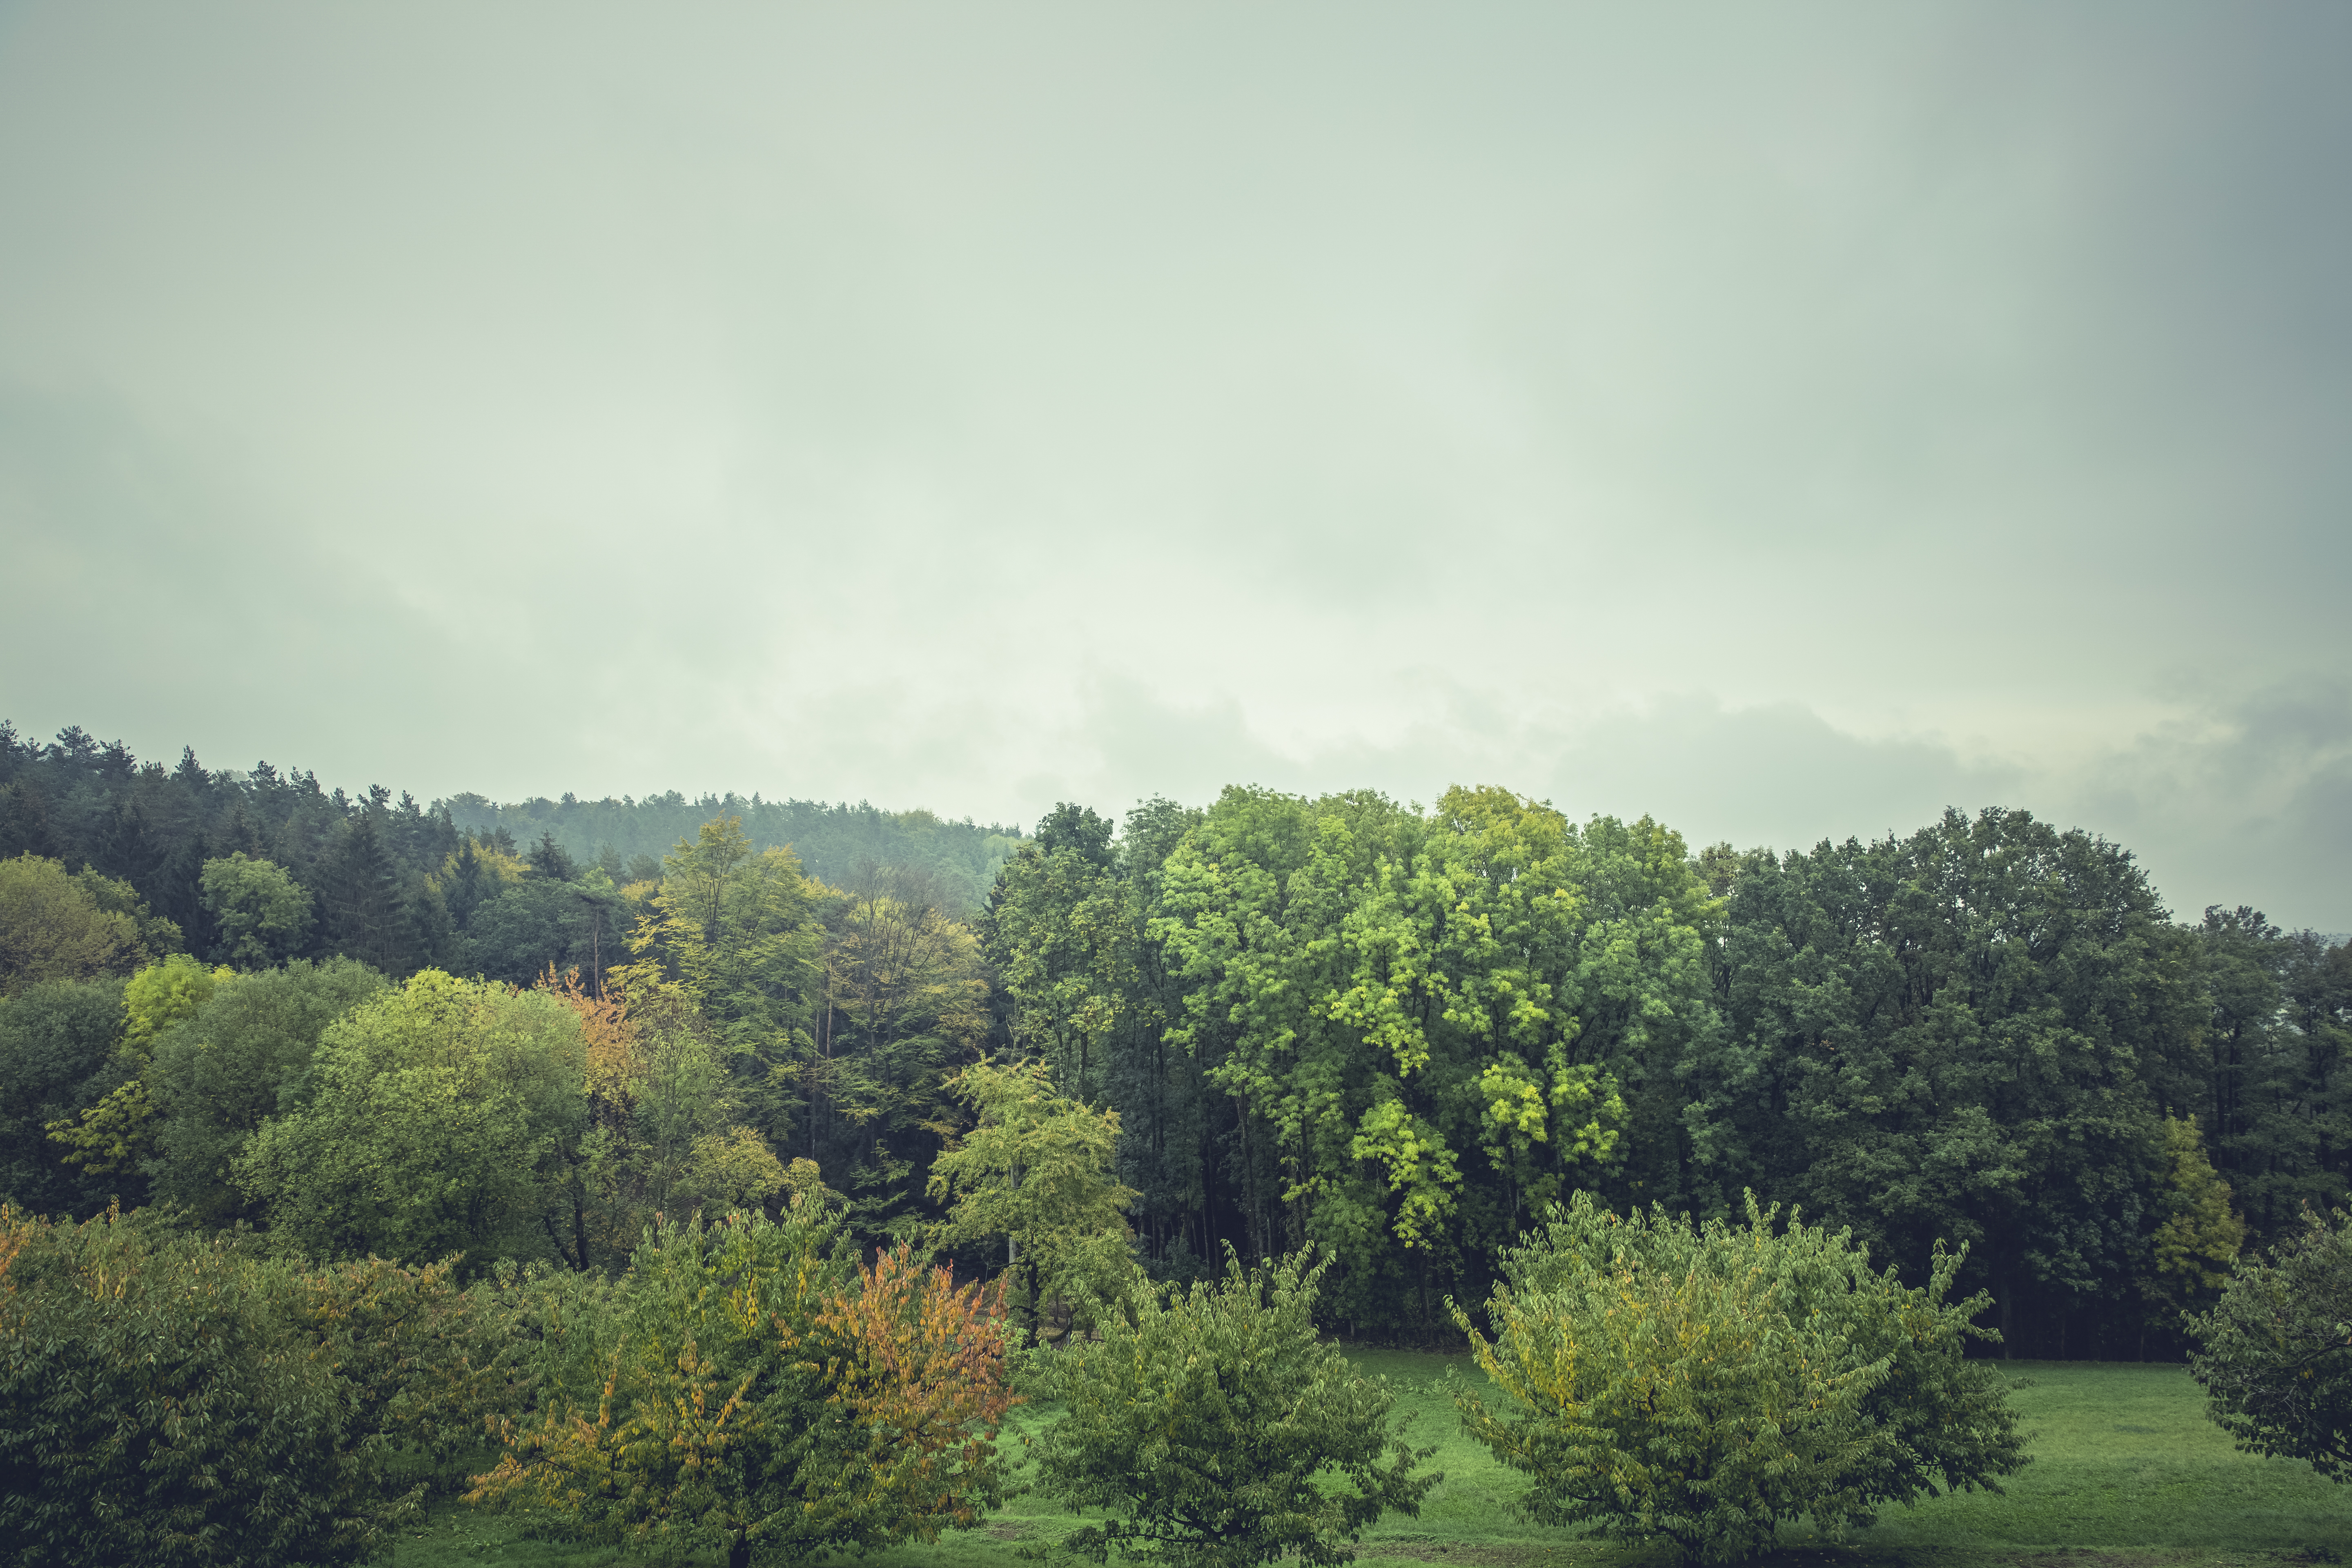
landscape, tree, nature, forest, mountain, cloud, plant, sky, mist, field, meadow, sunlight, cloudy, morning, leaf, hill, green, autumn, trees, clouds, habitat, ecosystem, rural area, natural environment, atmospheric phenomenon, woody plant